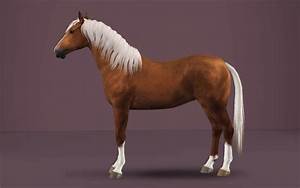
Label: cavallo